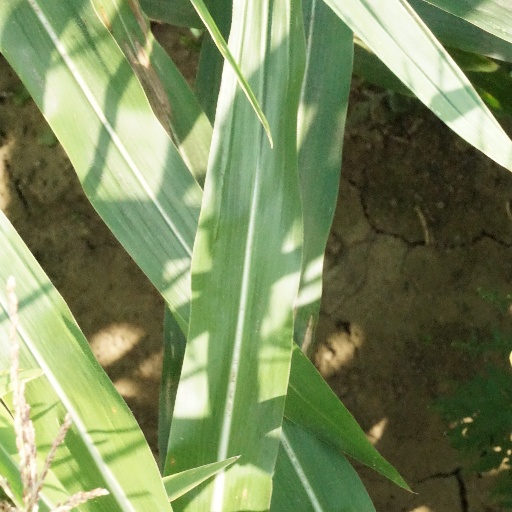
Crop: maize; corn